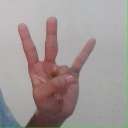
अक्षर: क्ष